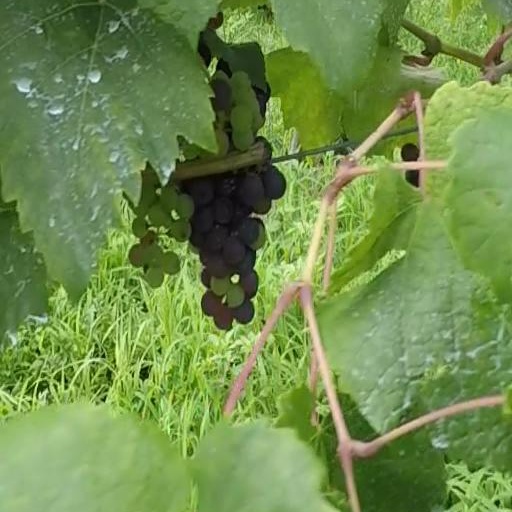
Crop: grape